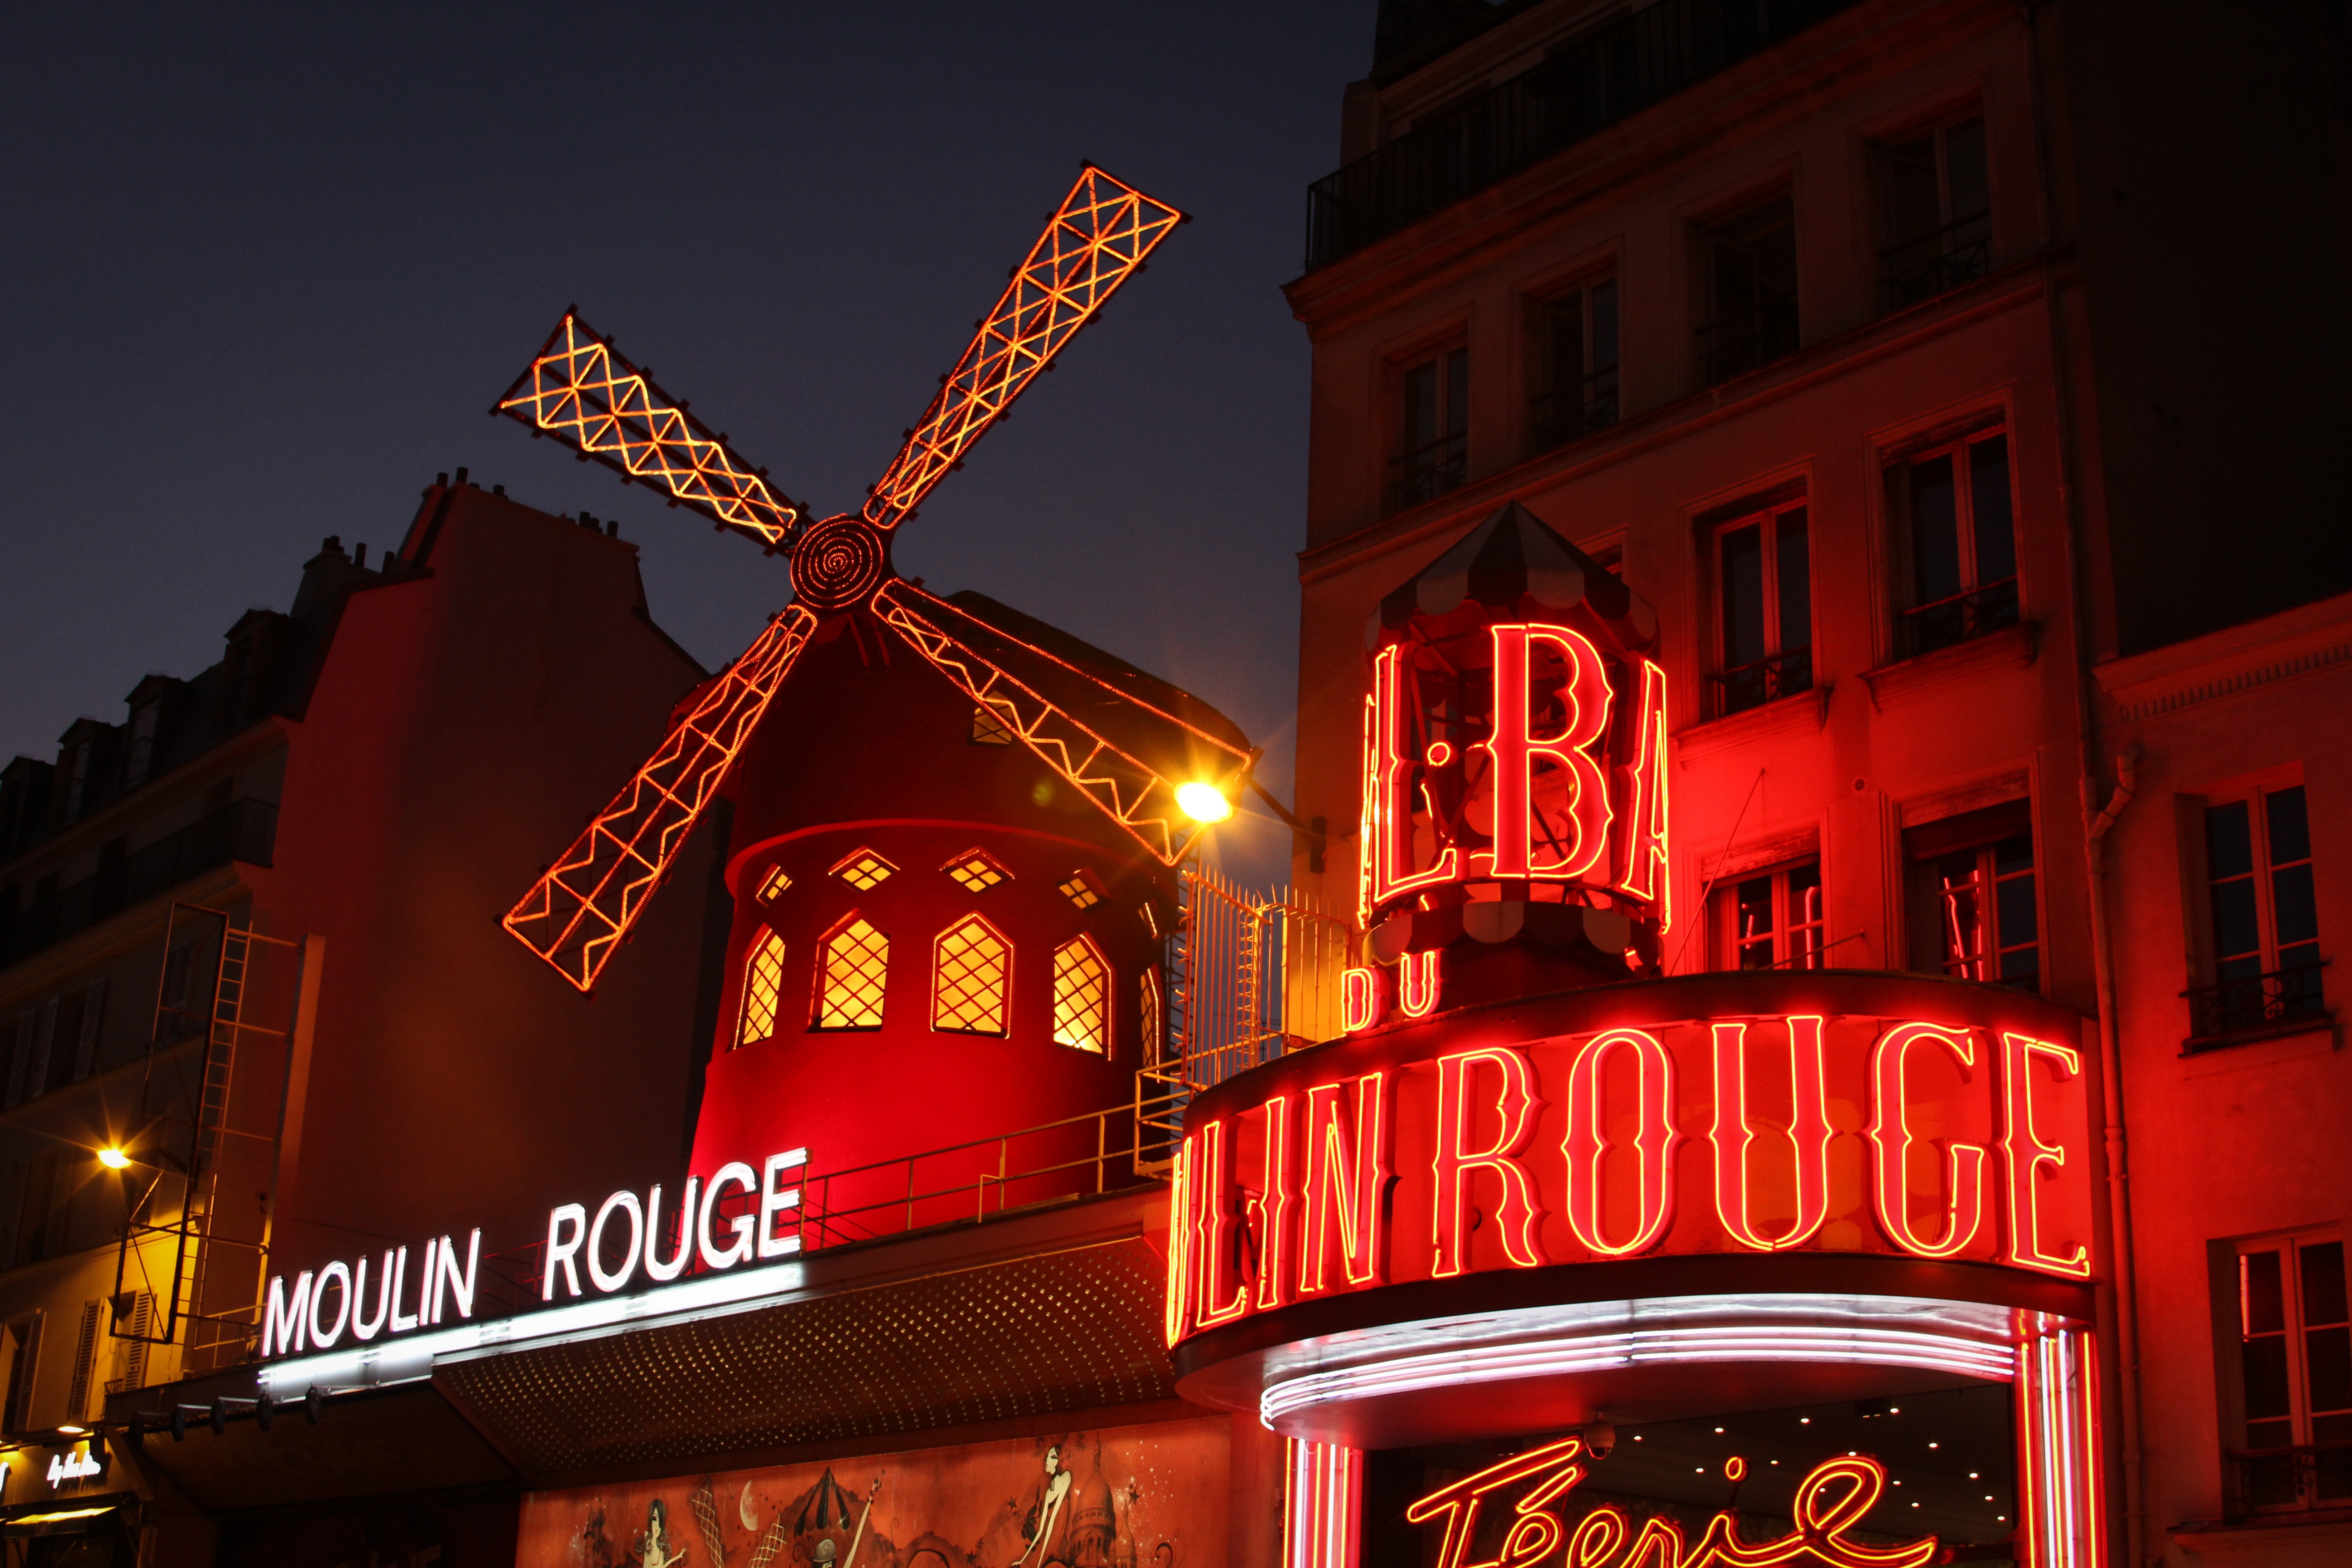
night, downtown, evening, red, christmas